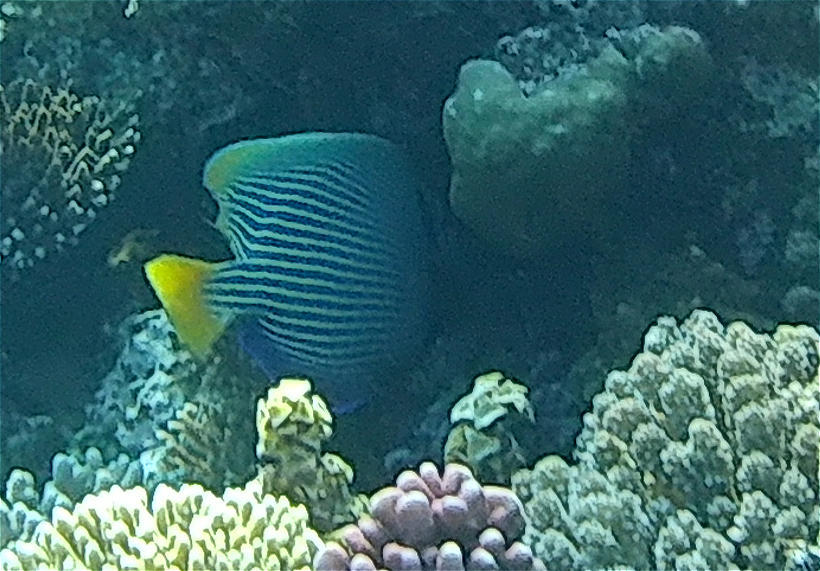
Pomacanthus imperator (Emperor Angelfish)